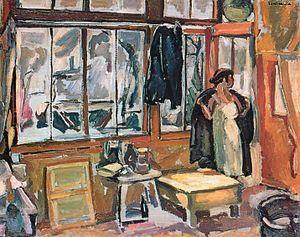
Maurice Albert Loutreuil, né le 16 mars 1885 à Montmirail et mort le 21 janvier 1925 à Paris, est un peintre français.